Philip I, Landgrave of Hesse

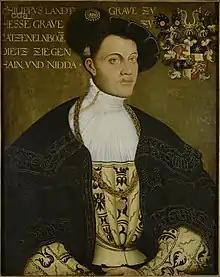
Portrait by Hans Krell, 1534

Philip I, Landgrave of Hesse (13 November 1504 – 31 March 1567), nicknamed, was a German nobleman and champion of the Protestant Reformation, notable for being one of the most important of the early Protestant rulers in Germany. He was one of the main belligerents in the War of the Katzenelnbogen Succession.